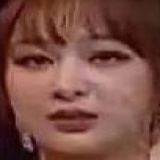
diễn viên Tống Tổ Nhi